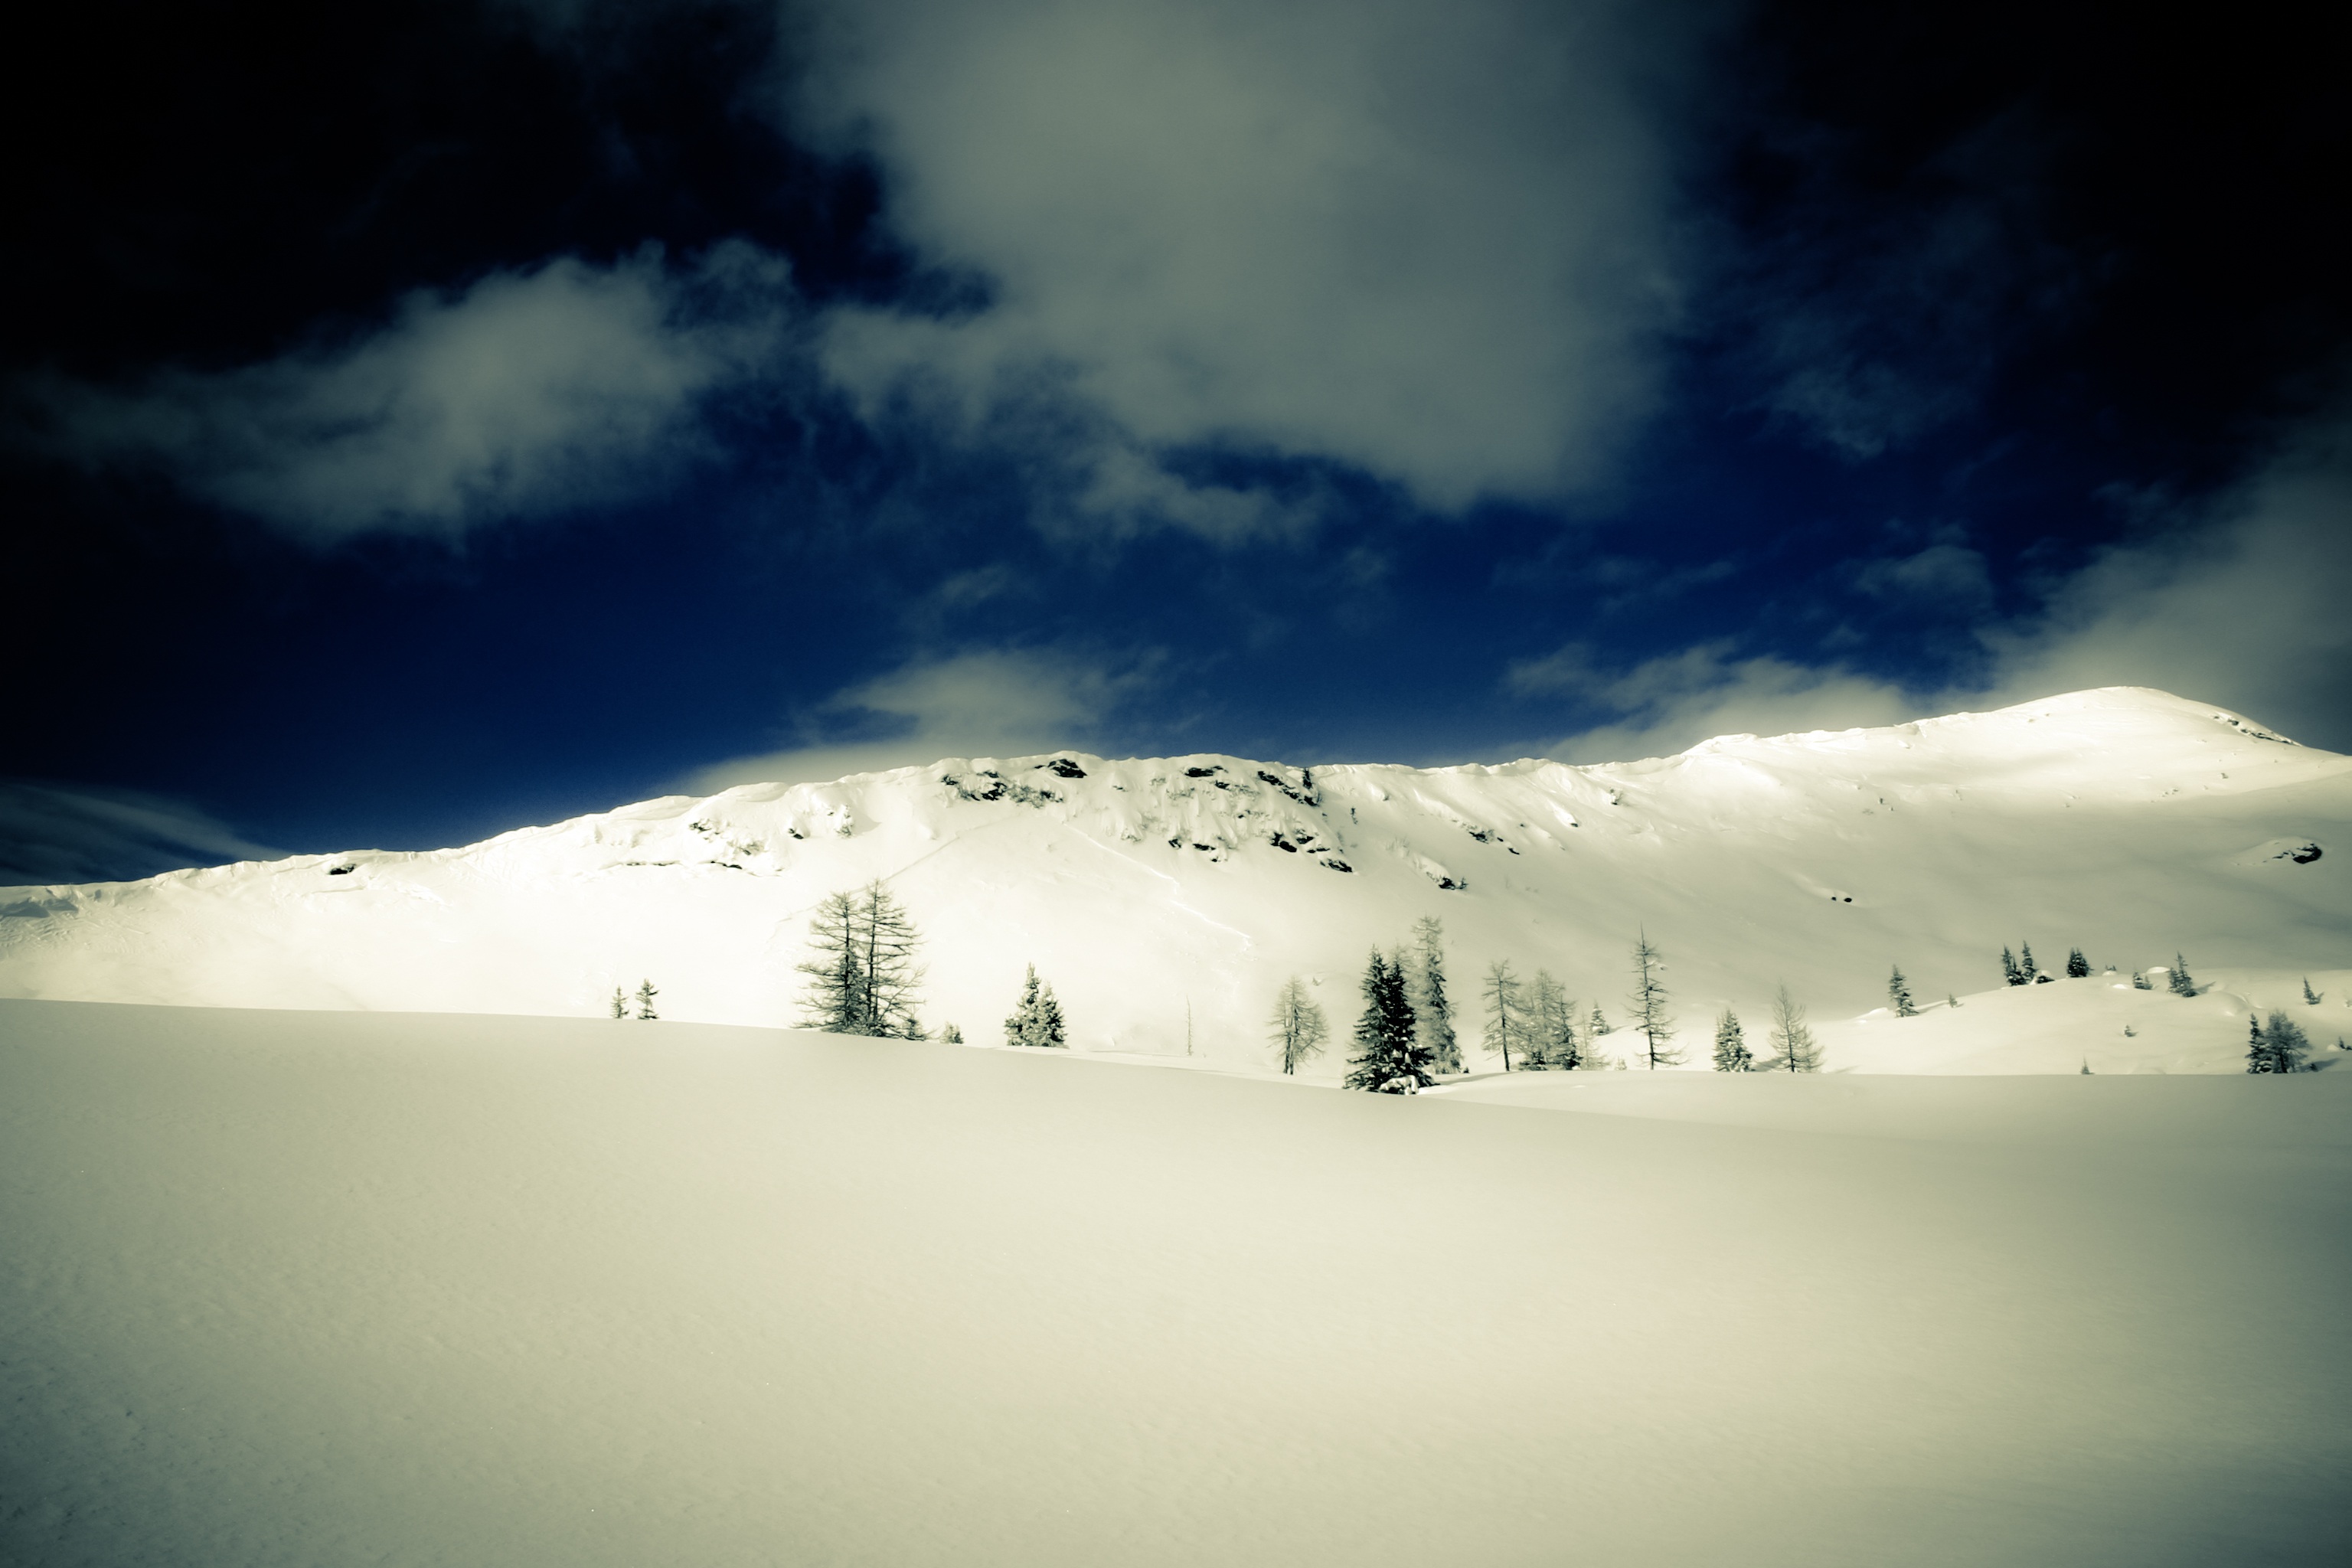
mountain, snow, winter, cloud, sky, hiking, sunlight, morning, view, atmosphere, mountain range, weather, alpine, season, snow mountain, mountains, vision, ski, winter dream, wintry, winter sports, ski run, atmospheric phenomenon, atmosphere of earth, mountainous landforms, geological phenomenon